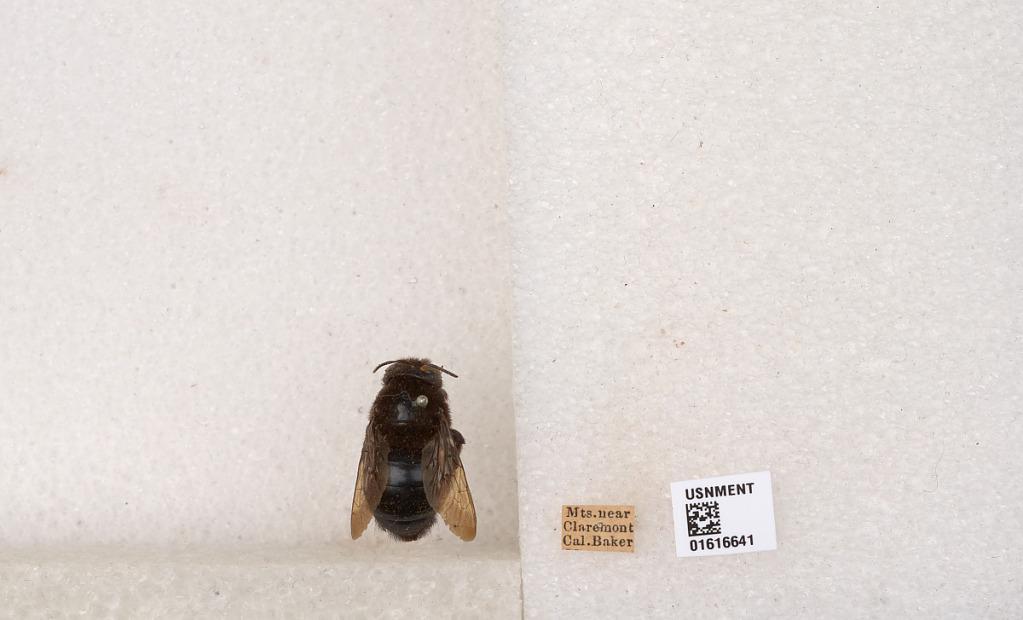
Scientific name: Xylocopa (Notoxylocopa) tabaniformis parkinsoniae Cockerell
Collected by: Baker
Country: United States
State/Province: California
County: Los Angeles
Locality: Mountains near Claremont
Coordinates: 34.0967, -117.72